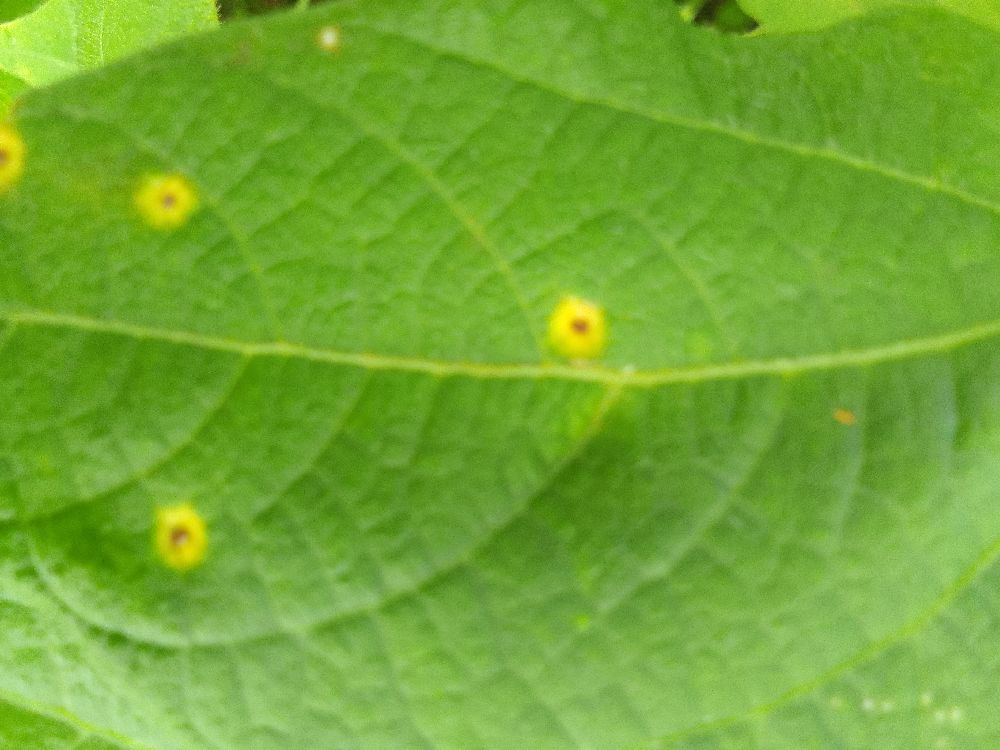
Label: rust